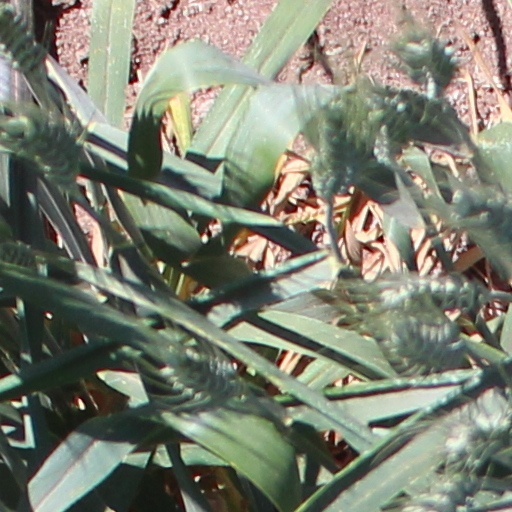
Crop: wheat